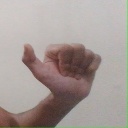
अक्षर: त